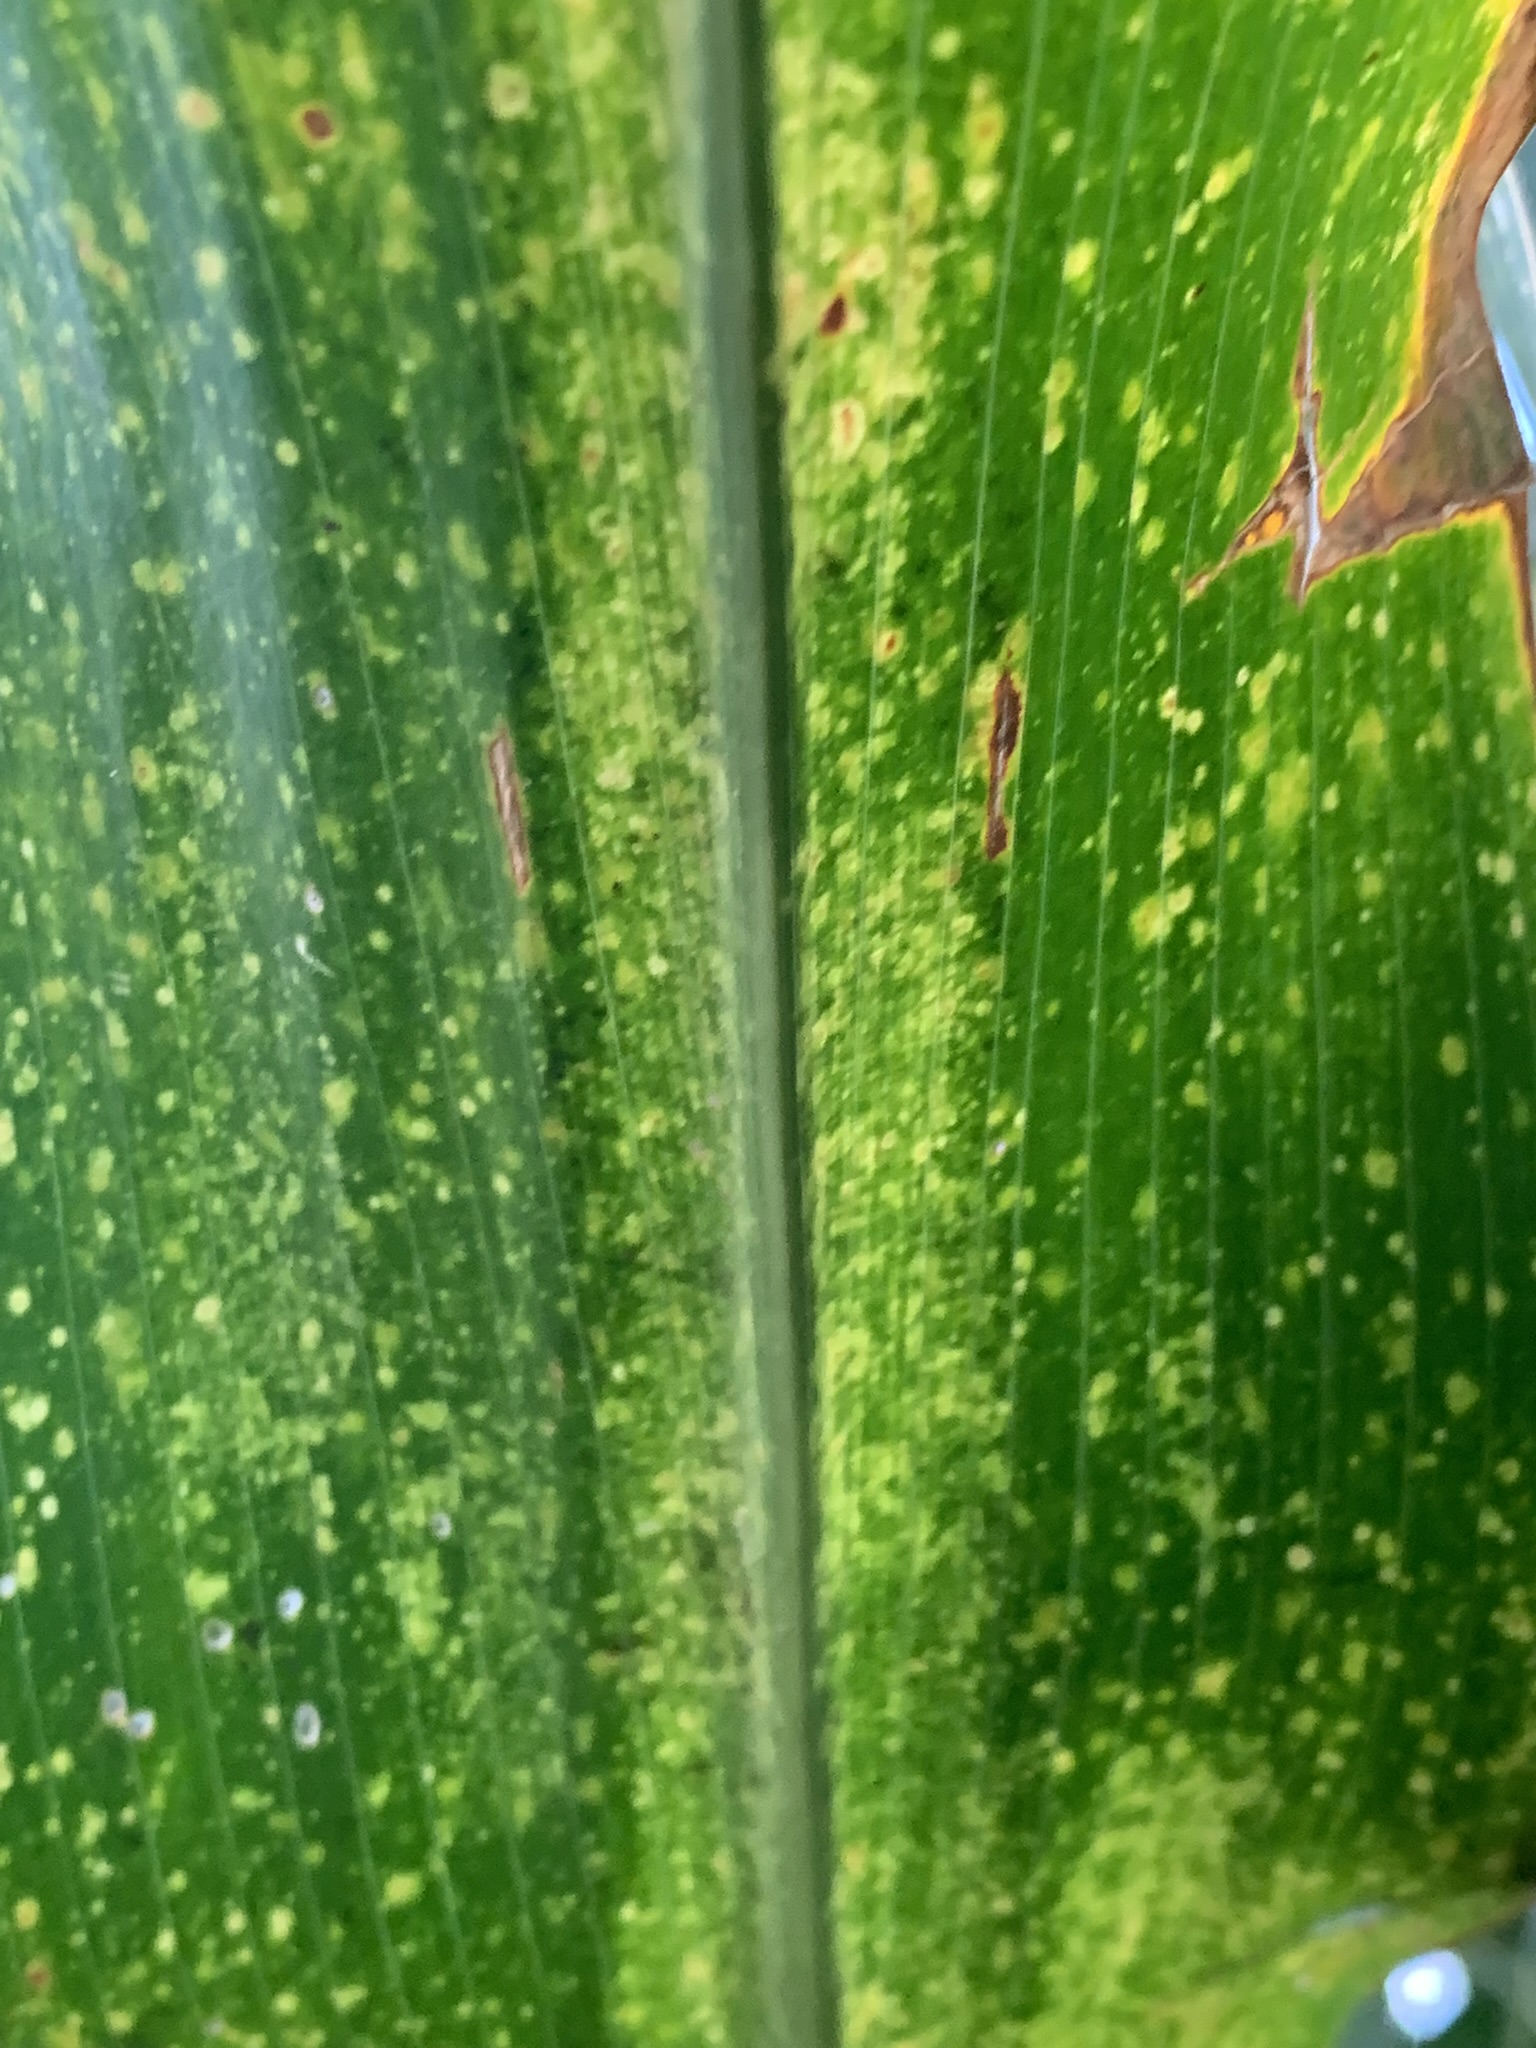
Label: MLN